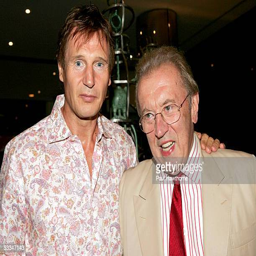
actor and comedian attend the premiere